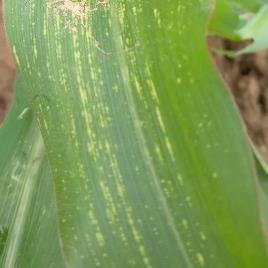
Crop: Maize
Condition: stripe-d